Valley Youth Theatre

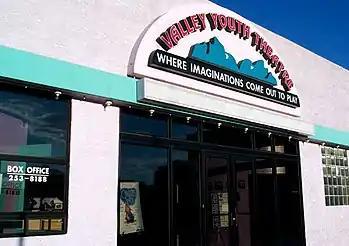
The front of the Valley Youth Theater

Valley Youth Theatre (VYT) is a community theatre located in Phoenix, Arizona, United States. Established in 1989, VYT produces six mainstage shows each season, two of which are produced at the Herberger Theater Center.